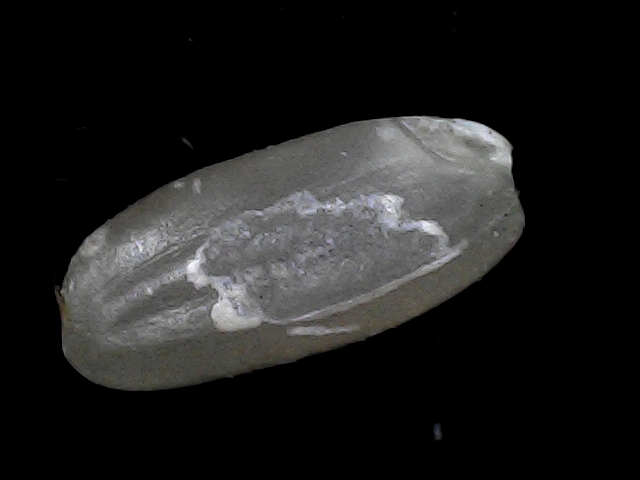
Rice variety: BD52